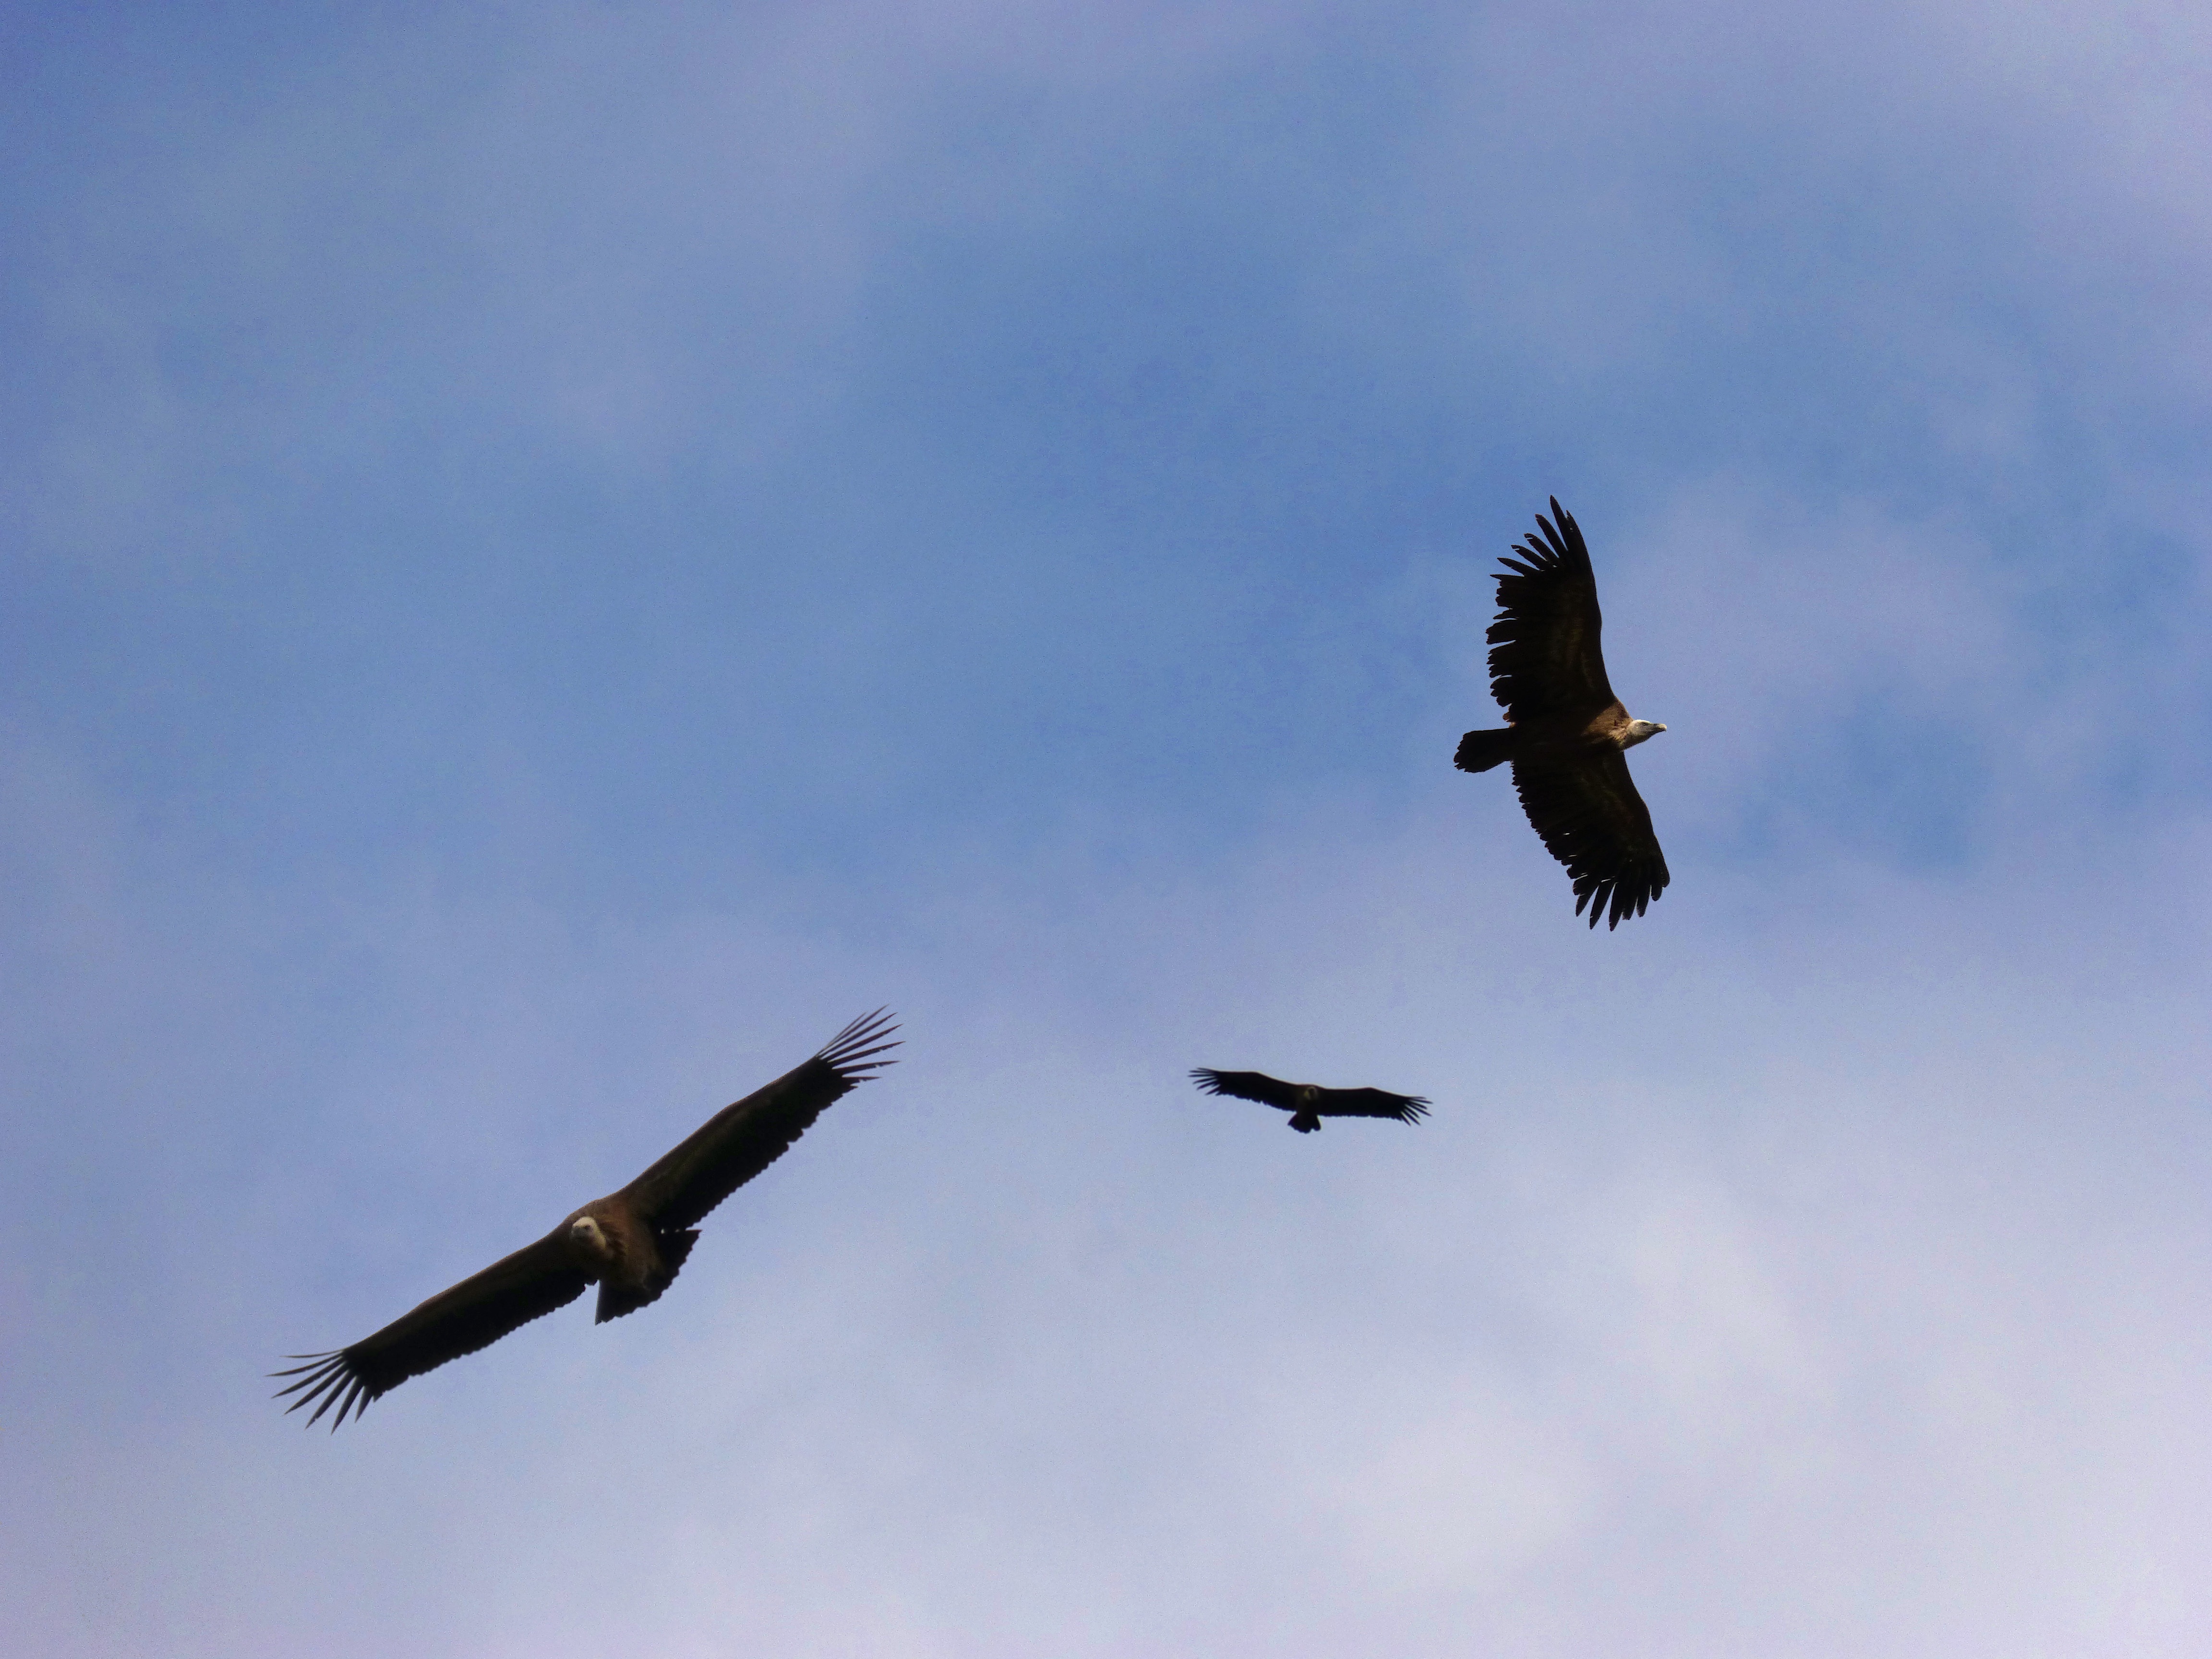
bird, wing, sky, fly, airplane, aircraft, vehicle, aviation, flight, fauna, birds, vulture, vultures, air force, military aircraft, atmosphere of earth